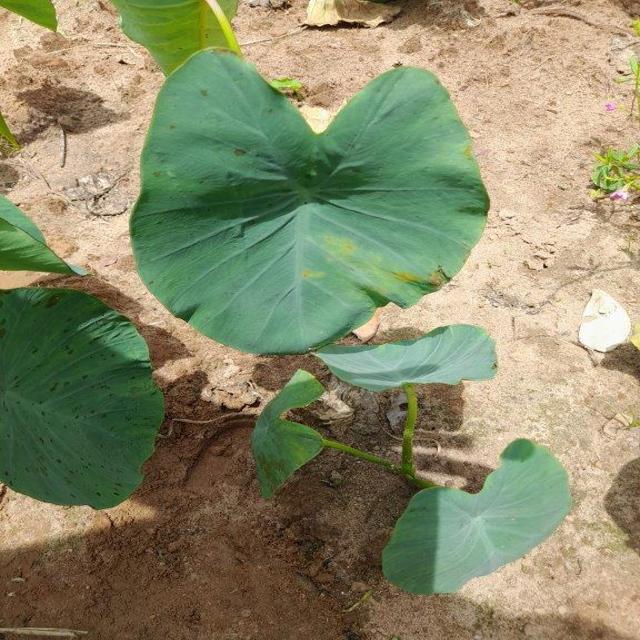
Label: Healthy